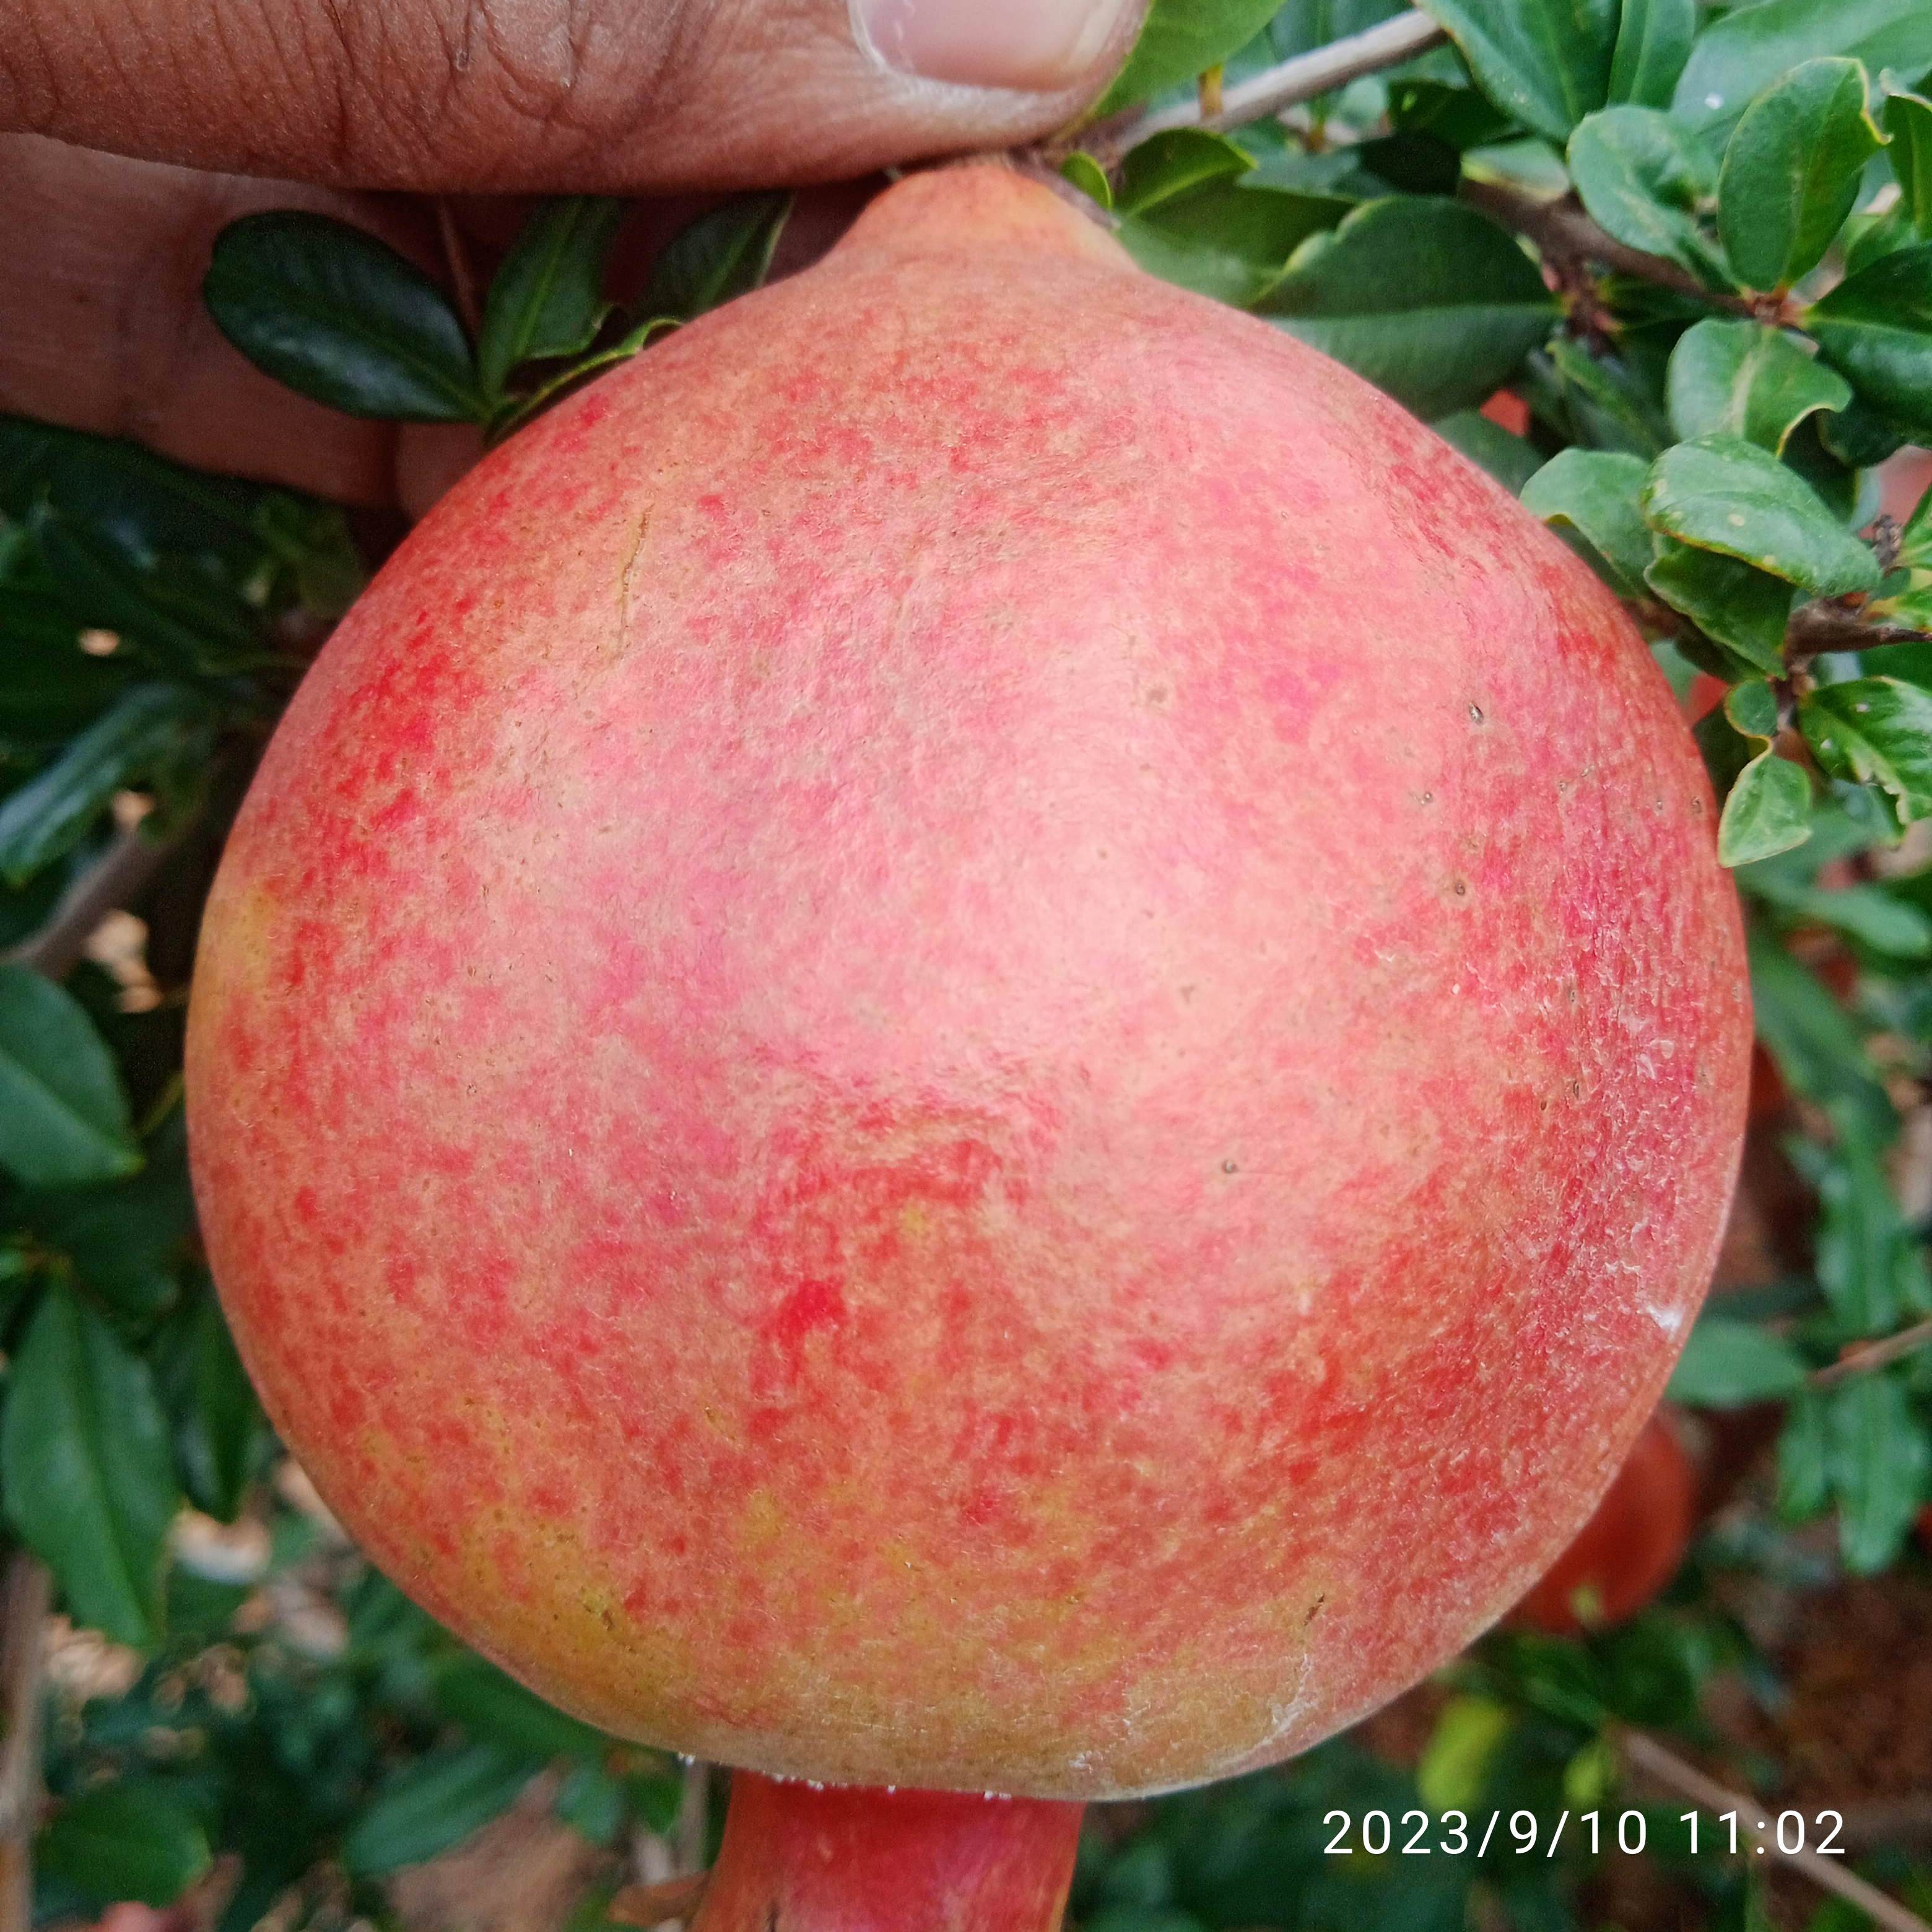
Label: Healthy